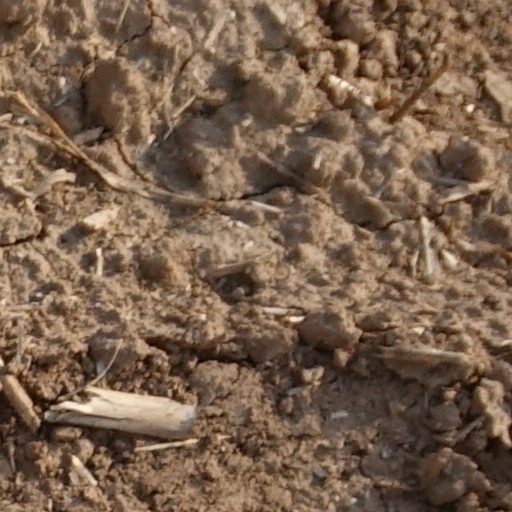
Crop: wheat